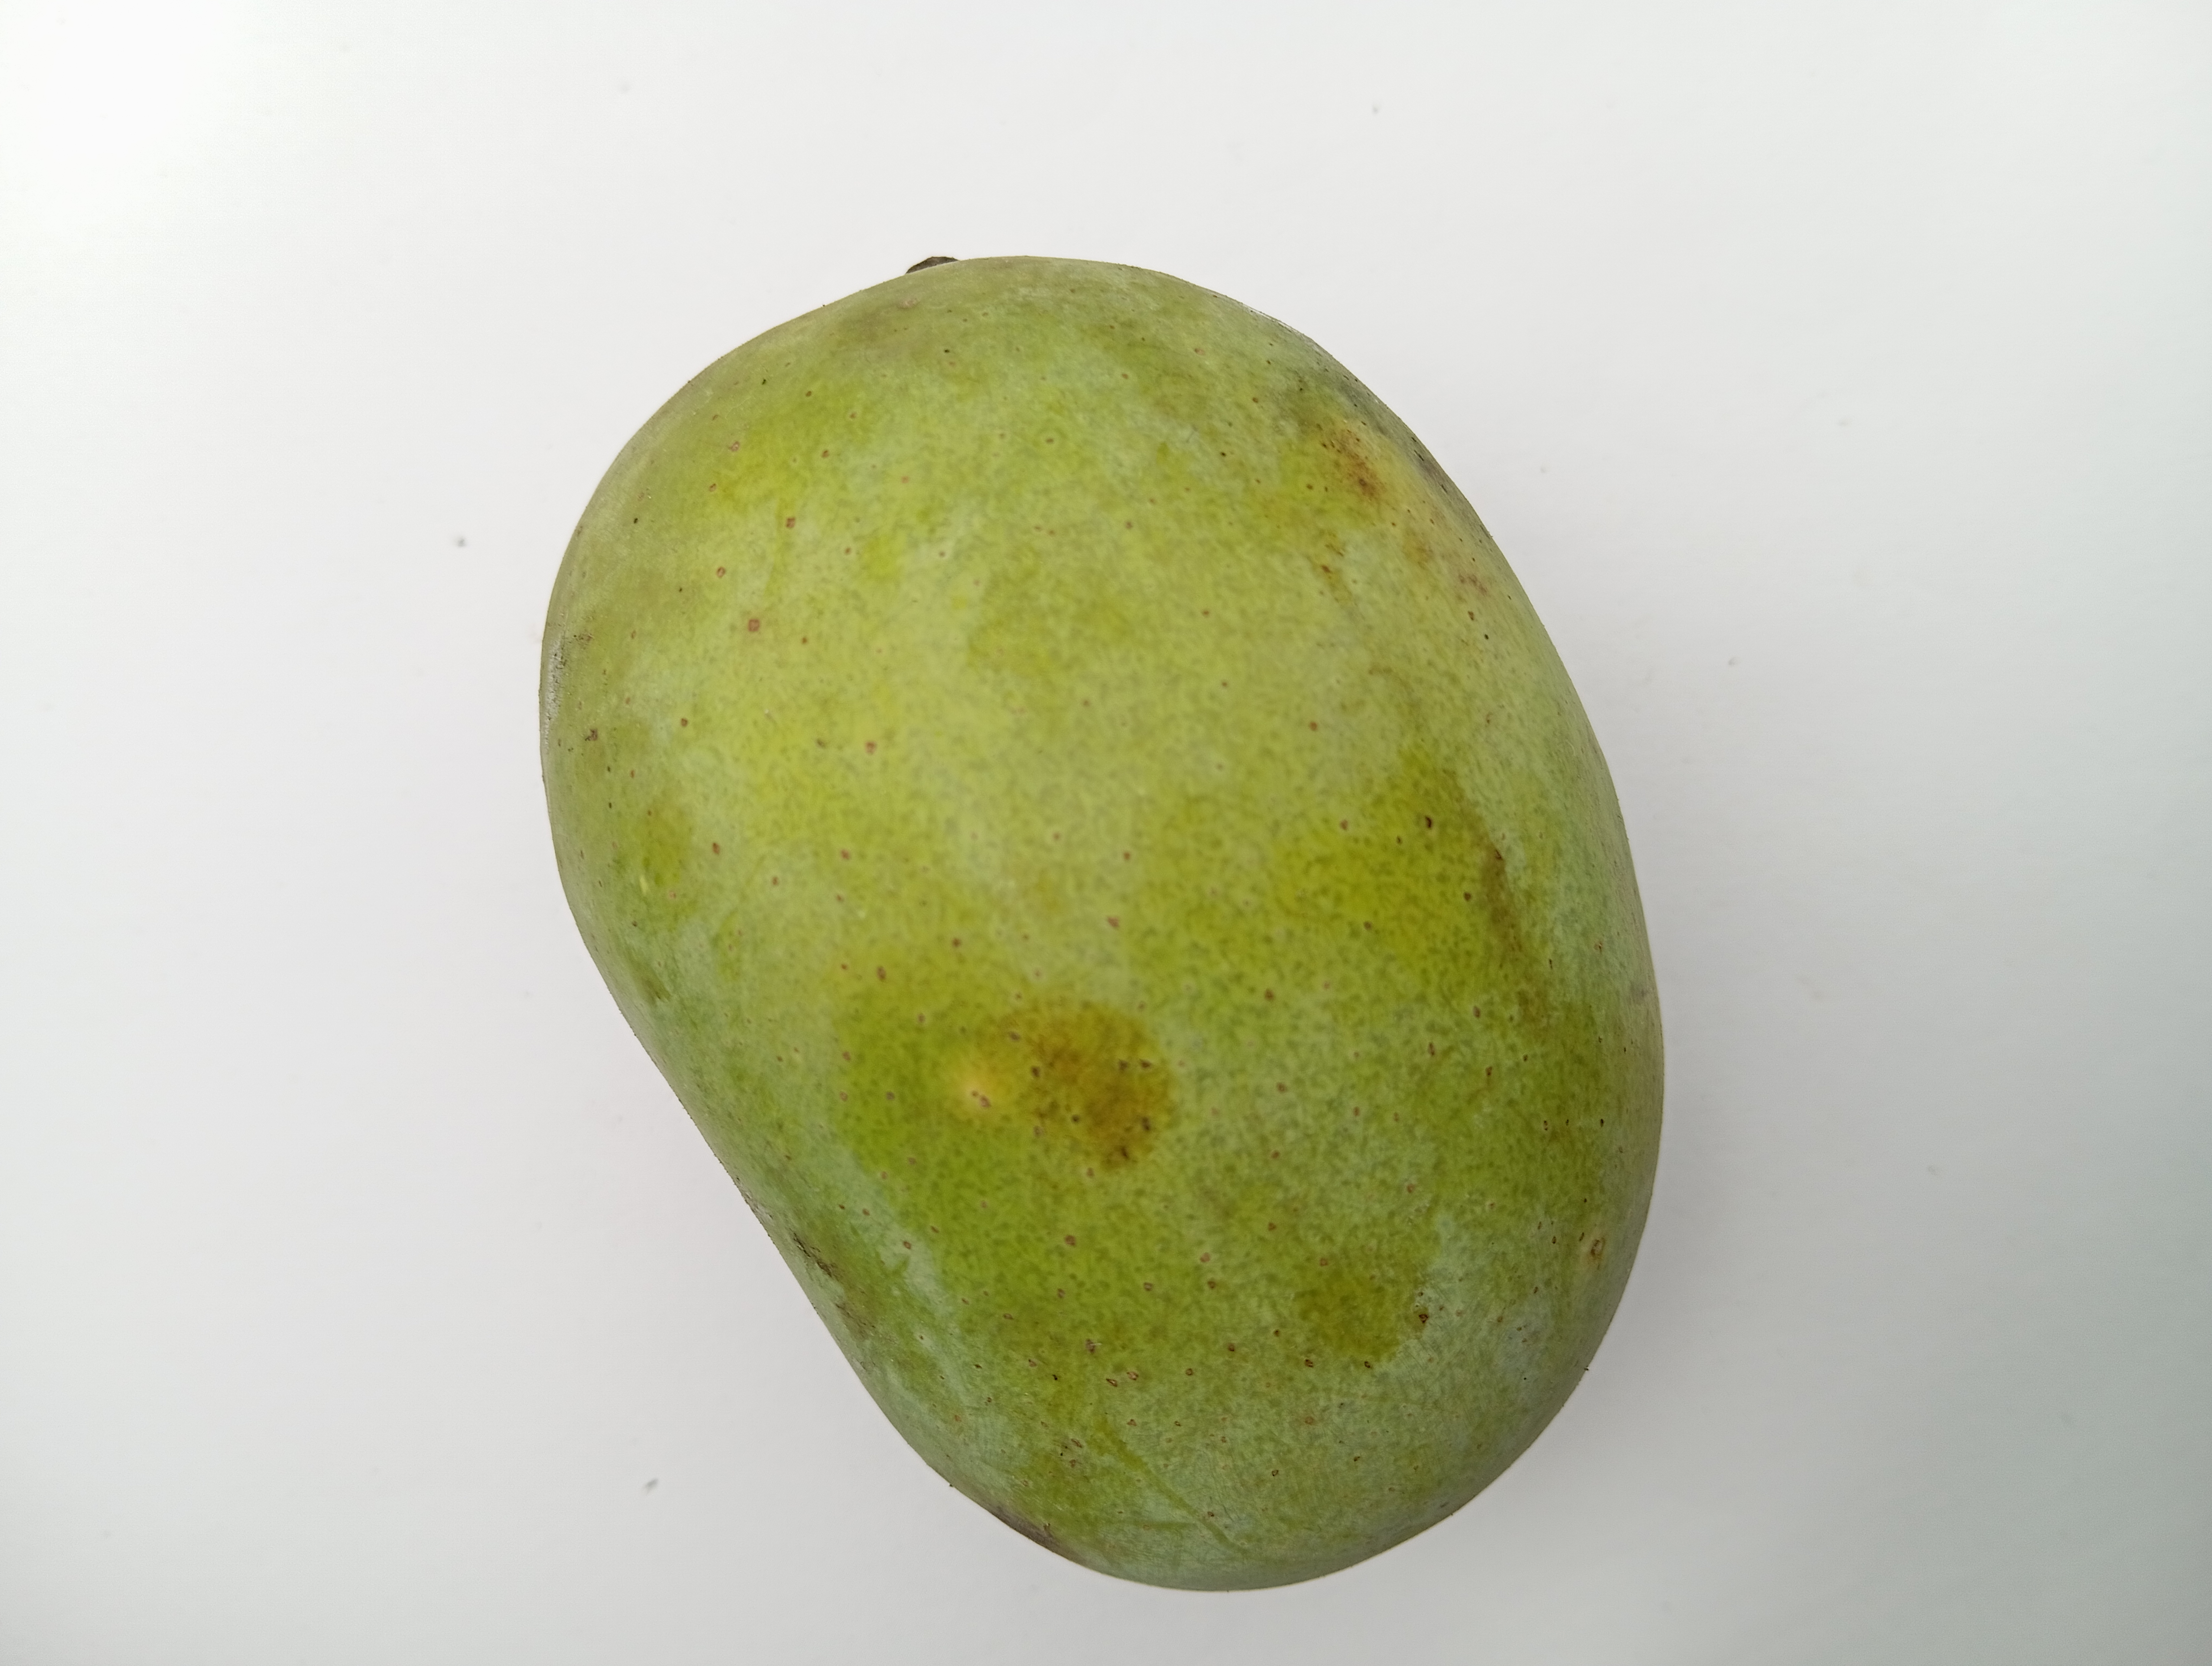
Mango variety: Langra